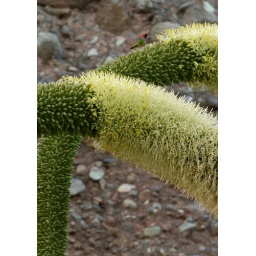
Just an odd perspective - this tiny bird against these very large, strange looking plants